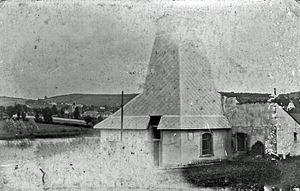
Le puits à saumure de la saline de Pouilley.
La saline de Pouilley est exploitée par quatre sondes entre 1889 et 1899 à Pouilley-les-Vignes dans le département du Doubs, en région de Bourgogne-Franche-Comté. La saumure est envoyée à l'usine d'évaporation de Montferrand au moyen d'une canalisation en fonte. La concession appartient à la Compagnie des sels de Besançon.
Pouilley-les-Vignes est une commune française située dans le département du Doubs et la région Bourgogne-Franche-Comté. Elle fait partie du canton de Besançon-2 et de Grand Besançon Métropole. Ses habitants sont appelés les Appuliens.